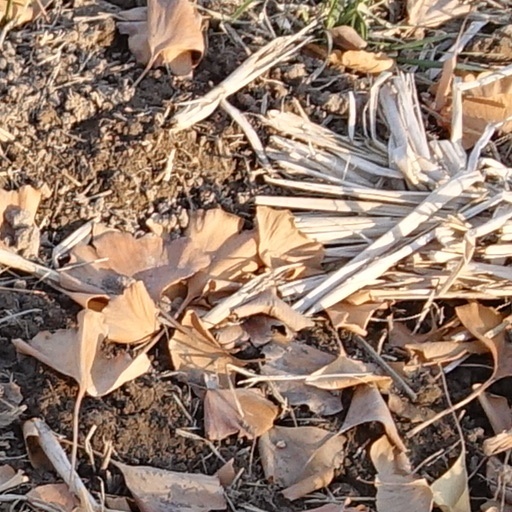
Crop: wheat